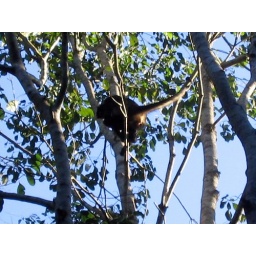
monkey in the tree